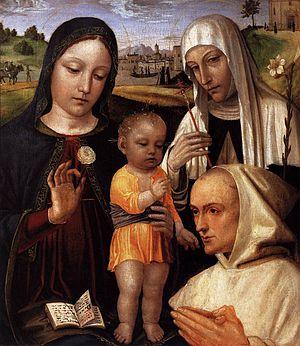
La Renaissance lombarde concerne Milan et les territoires qui y sont soumis. La transition de la période gothique internationale lombarde vers le nouveau monde humaniste se produit avec la passation du pouvoir des Visconti aux Sforza au milieu du XVᵉ siècle. Dans la seconde moitié du siècle, l'histoire artistique lombarde se développe sans heurts avec des influences tour à tour florentines, ferraraises et padouanes, sans oublier les références à la très riche culture antérieure. Avec l'arrivée de Bramante en 1479 et de Léonard de Vinci en1482, Milan atteint des sommets artistiques absolus dans le panorama italien et européen, démontrant cependant la possibilité d'une cohabitation entre des avant-gardes artistiques et le substrat gothique.